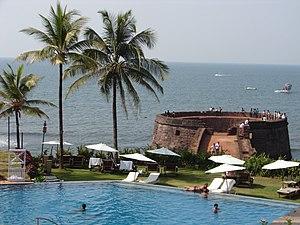
Taj Hotels Resorts and Palaces est une chaîne indienne d'hotels et de résidence basée à Oxfor House à Bombay. Elle fait partie du groupe Tata, un des plus grands groupes indiens.